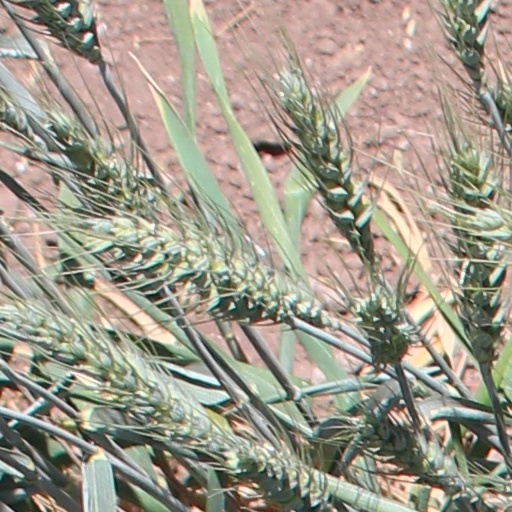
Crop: wheat